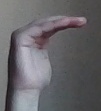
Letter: haa